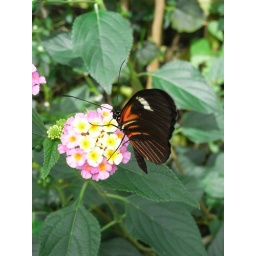
From the butterfly house at Stratford upon Avon